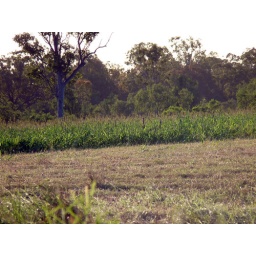
Emus in a field along the highway - running away